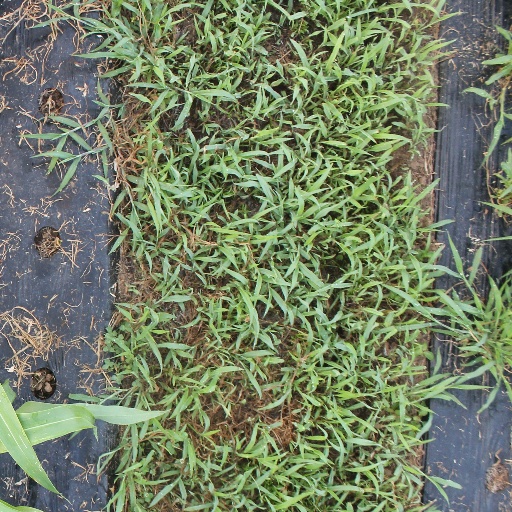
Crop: sorghum